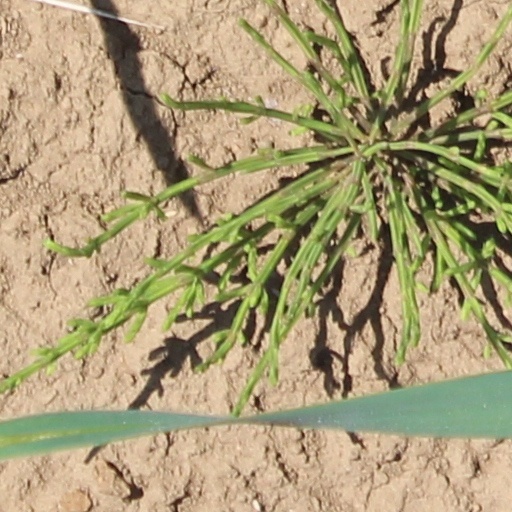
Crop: wheat